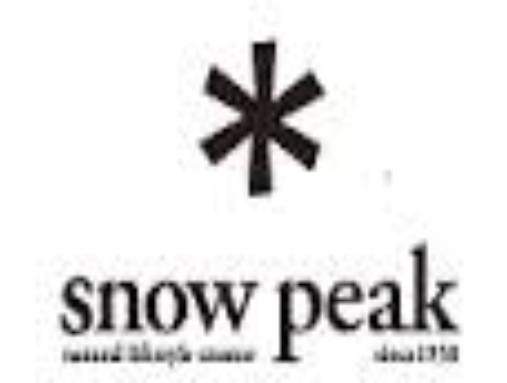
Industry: Sports